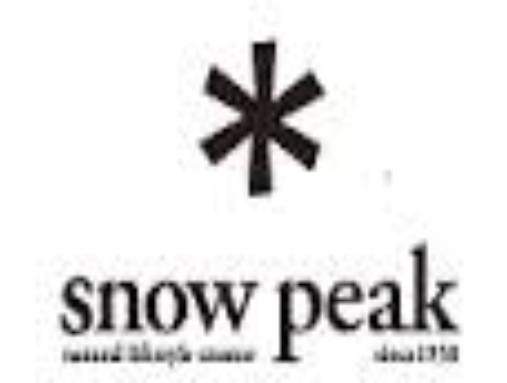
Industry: Sports